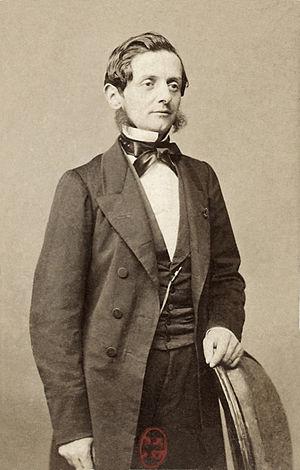
Ernest Pinard (1822 - 1909) magistrat et homme politique sous le Second Empire.
Le ministre de l'Intérieur prépare et met en œuvre la politique du gouvernement en matière de sécurité intérieure, de libertés publiques, de sécurité routière, d'administration territoriale de l'État, d'immigration et d'asile.
Pierre Ernest Pinard, né à Autun le 10 octobre 1822, et mort à Bourg-en-Bresse le 12 septembre 1909, est un magistrat et homme politique français. Il a été procureur impérial et ministre de l'Intérieur. Il est passé à la postérité pour ses réquisitoires contre Madame Bovary de Gustave Flaubert et Les Fleurs du mal de Charles Baudelaire.